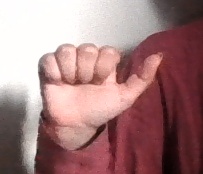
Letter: dhad